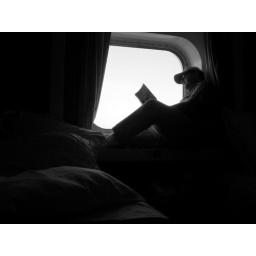
Me reading while perched on the ledge of the window in my stateroom onboard the Norwegian Cruise Lines ship MV Norwegian Pearl.